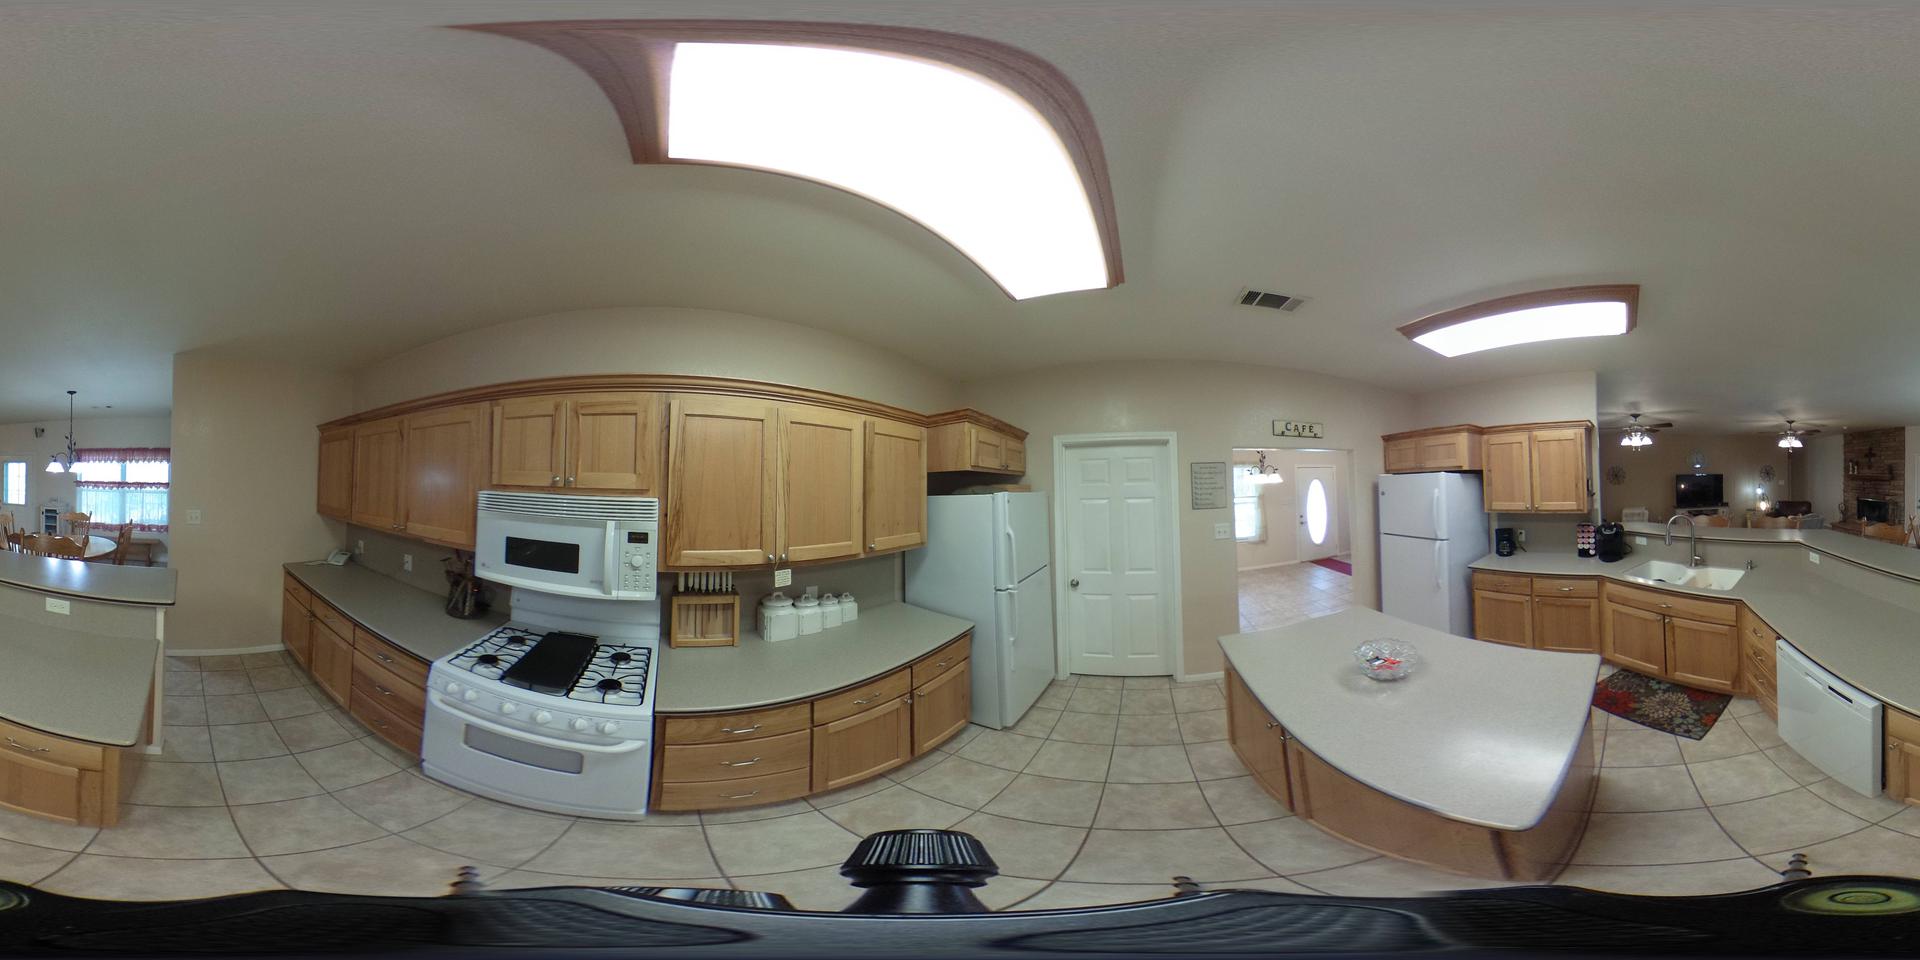
Referred object: the white microwave above the stove

Referred object: the glass bowl of candy

Referred object: the refrigerator to the left of the white door